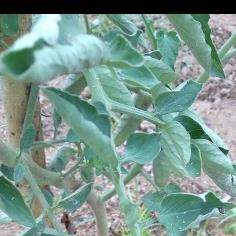
Crop: Tomato
Condition: fusarium-d